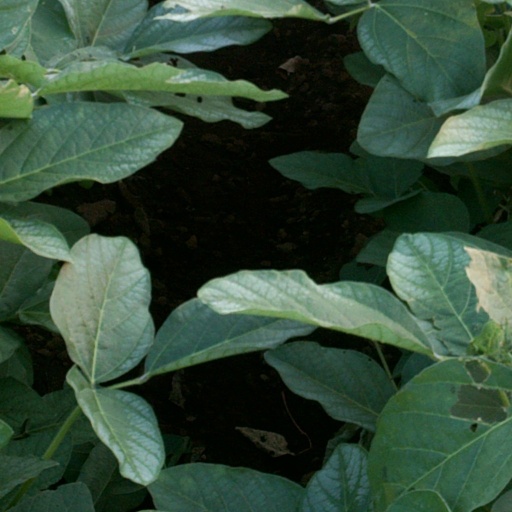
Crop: soybean